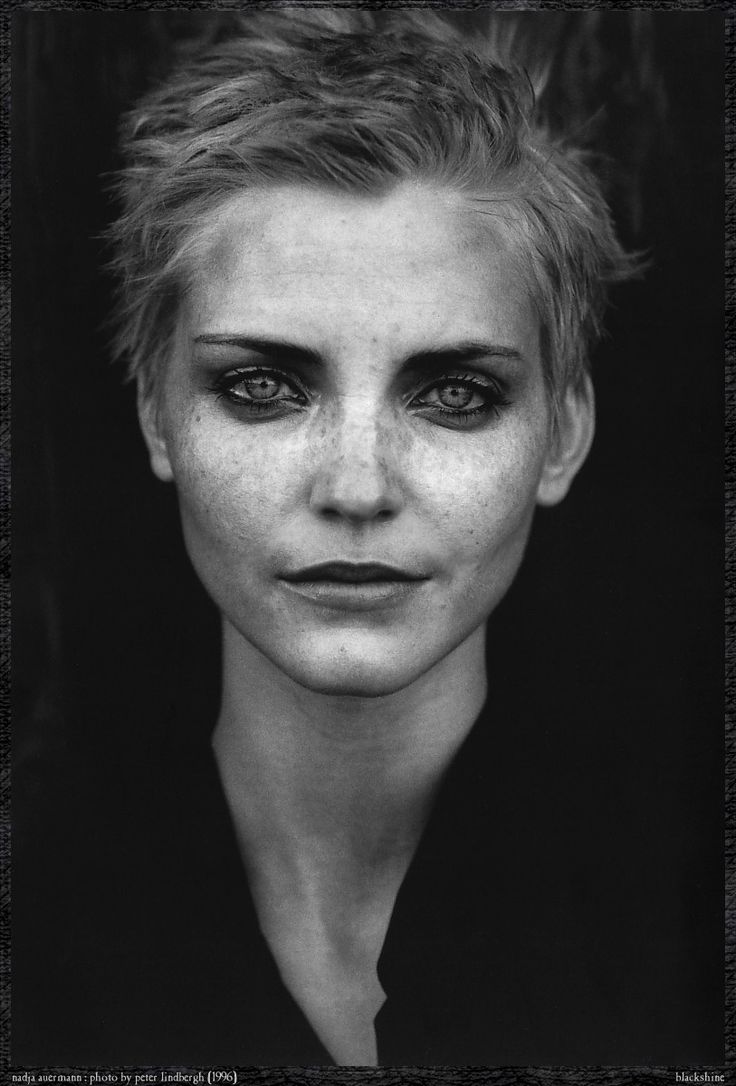
Label: Colored